Andy Dwyer

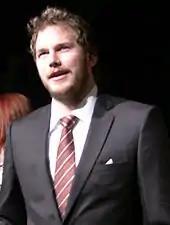
Pratt at the premiere party of "Parks and Recreation"

Chris Pratt was credited as a guest star throughout the entire first season, but was promoted to the main cast in the second season. The Andy character was originally supposed to appear only in the first season, but the producers liked Pratt so much that almost immediately after casting him, they decided to make Andy a regular character.